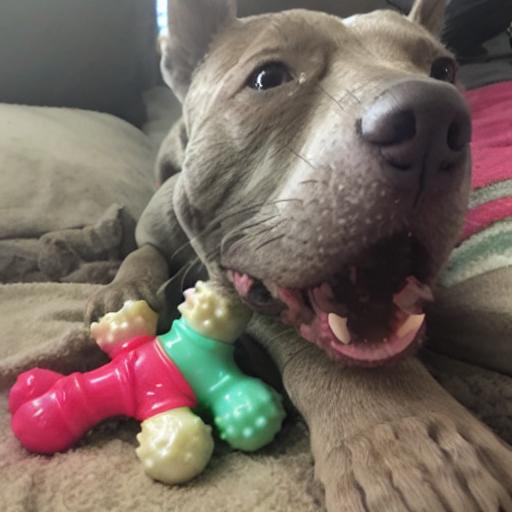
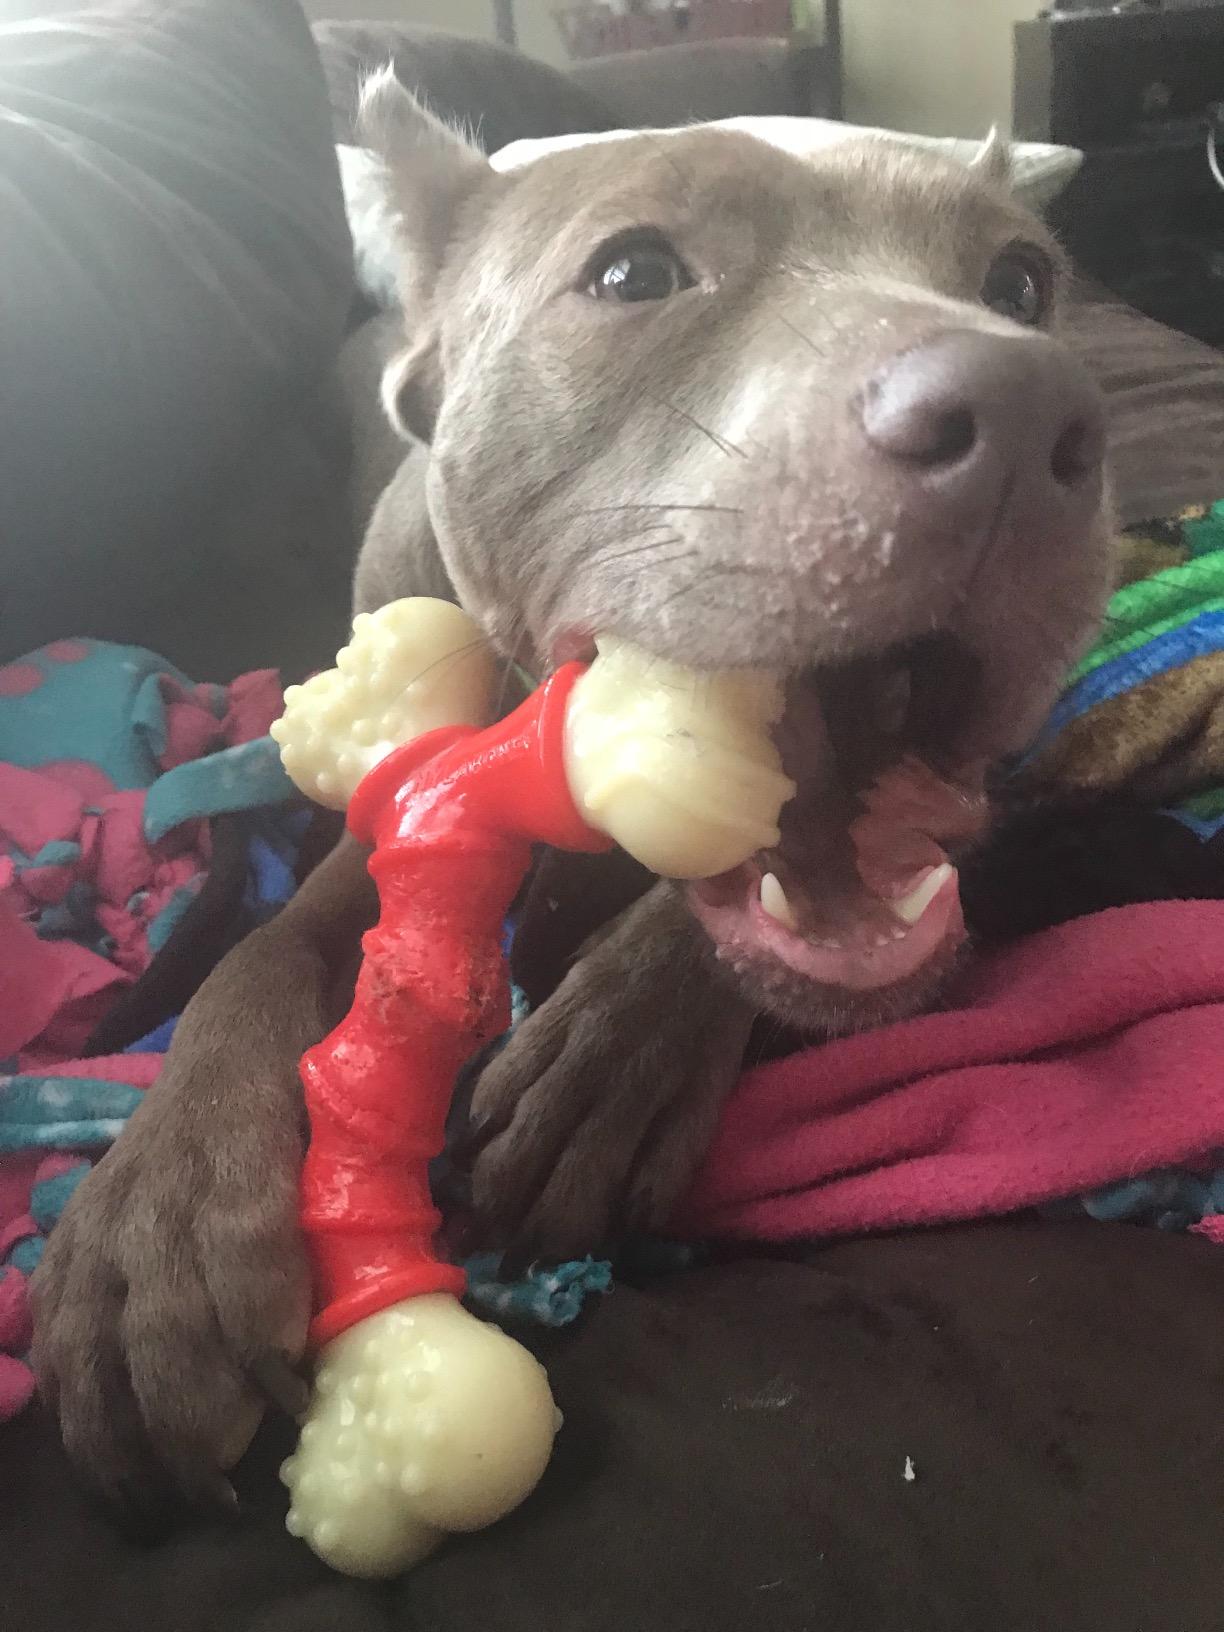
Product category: items_toy
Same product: no